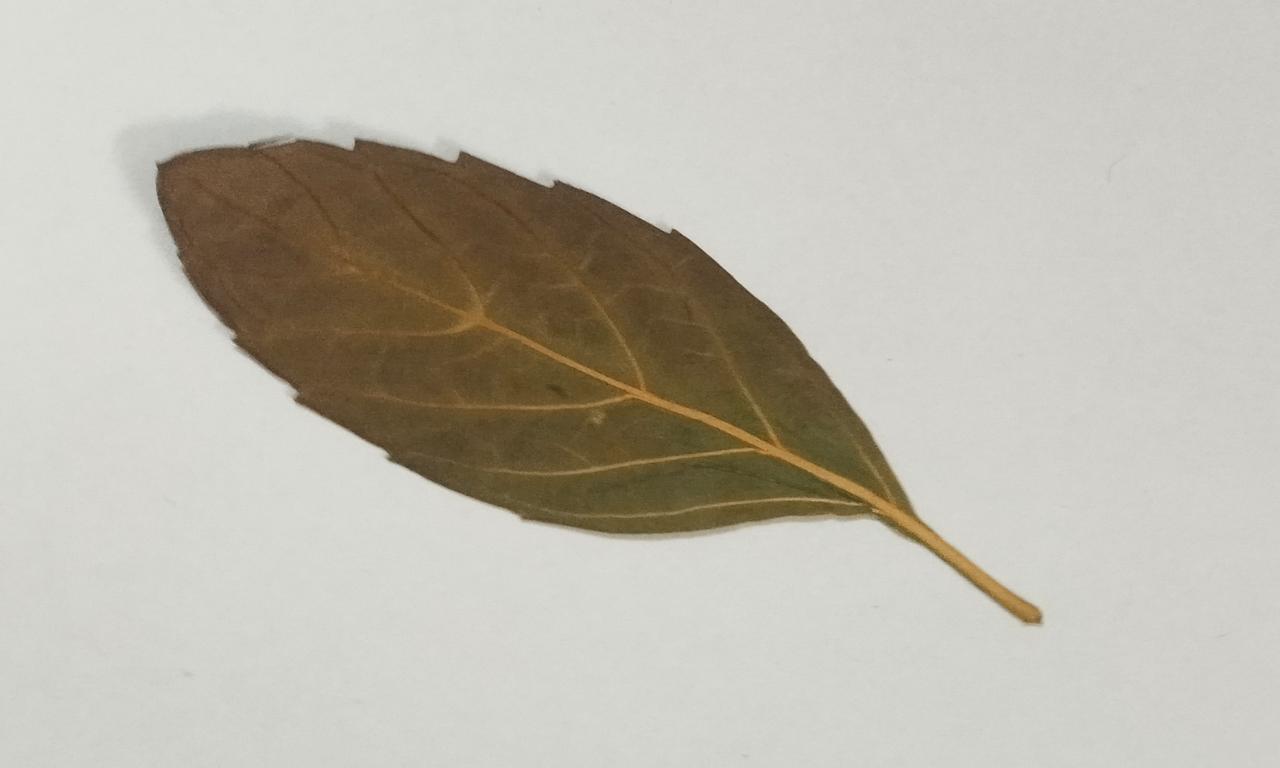
Label: Dried